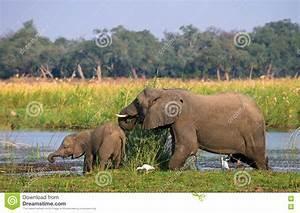
elephant